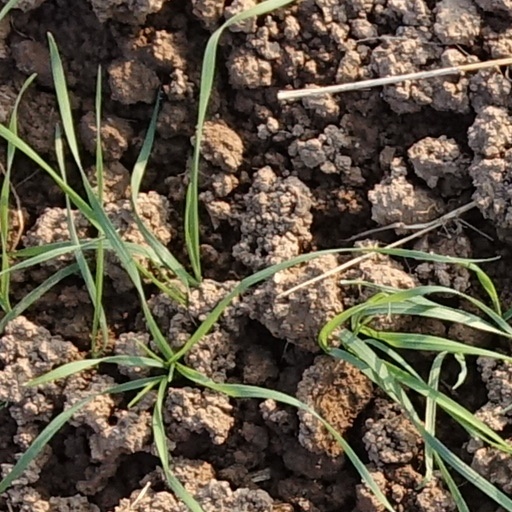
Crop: wheat